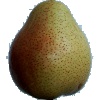
Label: Pear Forelle 1